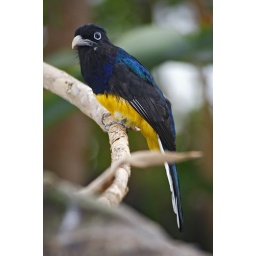
Colorful bird photographed at the rain forest exibit at the National Aqaurium in Baltimore